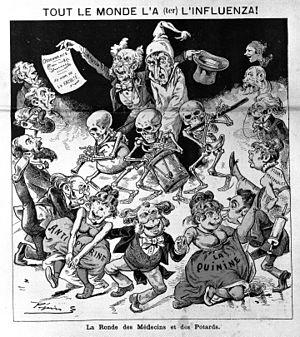
La grippe de 1889-1890 est une pandémie de grippe mortelle qui a tué environ un million de personnes dans le monde. L'épidémie a été surnommée grippe asiatique ou grippe russe. Pendant un certain temps, il a été supposé que la souche virale responsable était le virus de la grippe A de sous-type H2N2. Récemment, il a été affirmé que la souche était le sous-type H3N8 du même virus.